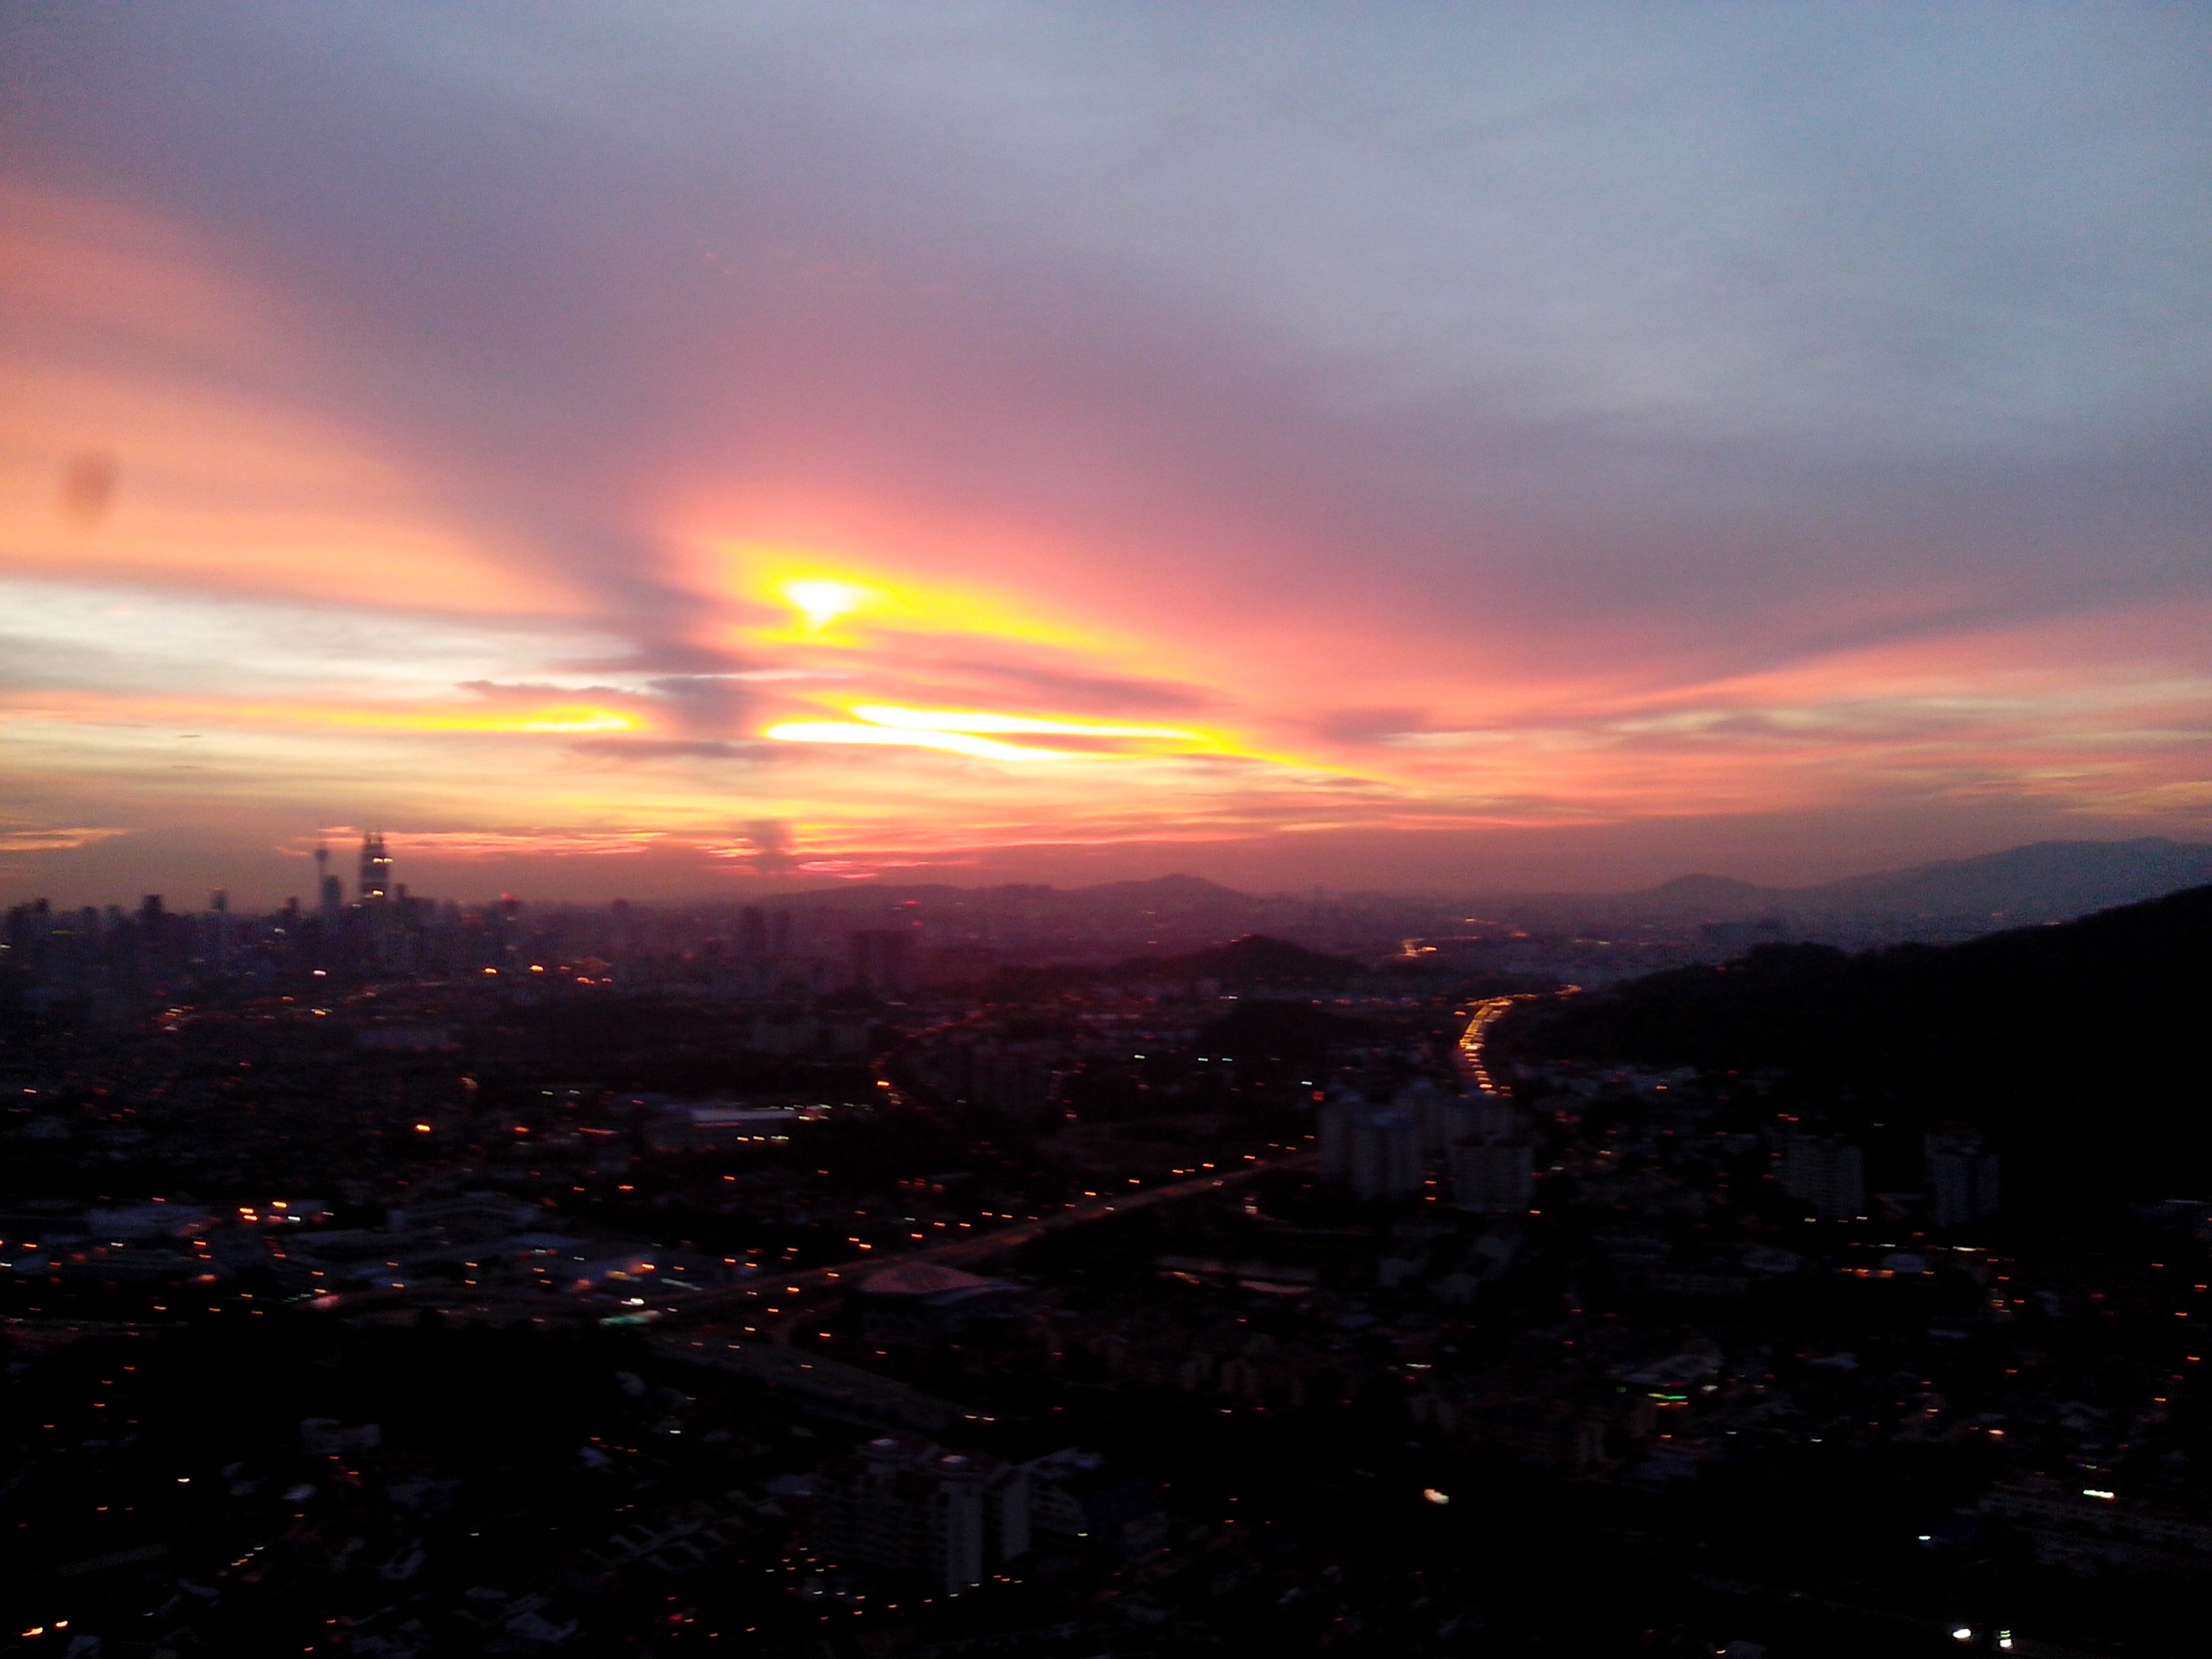
horizon, cloud, sky, sunrise, sunset, skyline, sunlight, morning, dawn, atmosphere, cityscape, dusk, evening, afterglow, atmosphere of earth, red sky at morning